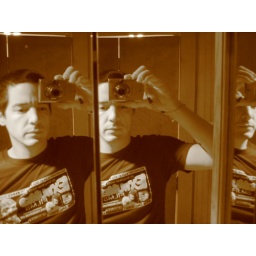
Me mirror action in our bathroom in New Orleans. June, 2006